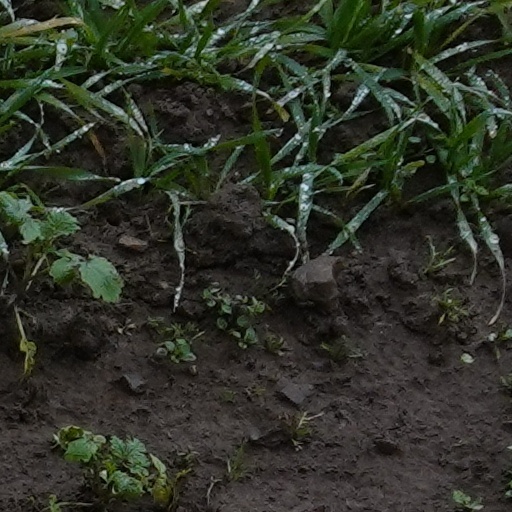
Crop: wheat